Racism in Peru

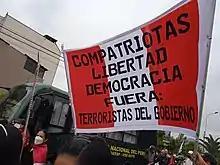
Sign protesting the administration of Pedro Castillo, stating "Get out: Government Terrorists"

During the Rubber Fever in the Peruvian Amazon between 1879 and 1912, rubbery businessmen took prisoners to whom various crimes against humanity were committed; the indigenous people were treated as "inferior", the event was later described as the Putumayo genocide. As a result of the genocide, 40,000 to over 250,000 indigenous Peruvians were killed.